Handley Page Type O

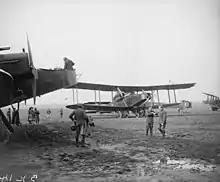
Independent Force O/400s being readied for operations

The first twenty O/100s deployed to France were received by 7 Squadron and 7A Squadron of the 5th Wing RNAS at Dunkirk in late 1916. At first the O/100s were used for daylight attacks over the North Sea, damaging a German destroyer on 23 April 1917, but the loss of an aircraft to fighter attack two days later resulted in a switch to night operations, usually by single aircraft, against German-occupied Belgian ports, railway targets and airfields. On the night of 16/17 August 14 O/100s dropped of bombs on Torhout railway station. O/100s from Coudekerque carried out anti-U-boat patrols off the mouth of the River Tees in September 1917. Eleven U-boats were sighted and seven attacked with bombs, but none was sunk, although U-boat operations were drastically reduced in the area.